Ali Carter

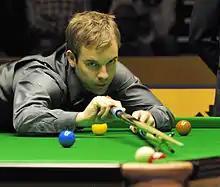
Carter at the 2013 German Masters

Carter began the season in less than auspicious form as he lost in the first round of both the Wuxi Classic and Australian Goldfields Open. He won his first match in a ranking event of the season by beating Robert Milkins 5–4 in the Shanghai Masters and then whitewashed Stephen Maguire 5–0 to advance to the quarter-finals. He played John Higgins and at 1–4 down threatened a comeback by winning two frames, but lost the next to exit the tournament, losing 3–5. A first round defeat in the International Championship followed before he saw off Steve Davis and Mark Joyce in the UK Championship both by 6–2 scorelines and Stuart Bingham 6–4 to make the semi-finals for the first time since 2008. Carter was the victim of a stunning fightback against Shaun Murphy in the semi-finals as he led 8–4 but Murphy levelled at 8–8 and when Carter broke down on a break of 32 in the deciding frame, Murphy stepped in to win 9–8. Carter was beaten 3–6 by Higgins in the first round of the Masters.